Pediocactus simpsonii

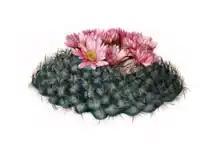
"Pediocactus simpsonii" illustrated by Mary Emily Eaton in 1922

The attractiveness of the "beautiful flowers" is noted even botanical texts and so mountain cactus is a plant desired by gardeners for use in rock gardens in cold climates. When grown in a garden setting the mountain cactus requires a loose soil that will not set too hard when it dries. Plants survive well with a growing medium that is two-thirds sand and one-third rotted leaves, with a layer of pure sand around the base of the plant. Rotting may occur if water remains around the plant. Flowering is reduced if mountain cactuses are not kept dry and cool during the winter season. Though very hardy in cold climates, these cactuses will die if transplanted to a hot desert climate.